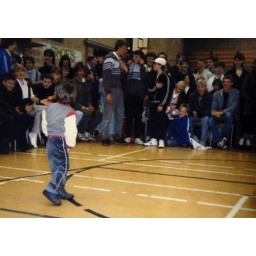
me in the white hat - the ' bboy years'.